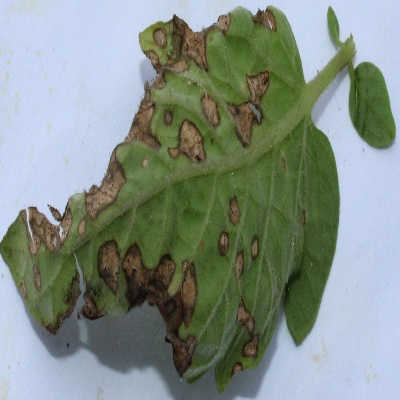
Crop: Tomato
Condition: septoria leaf spot